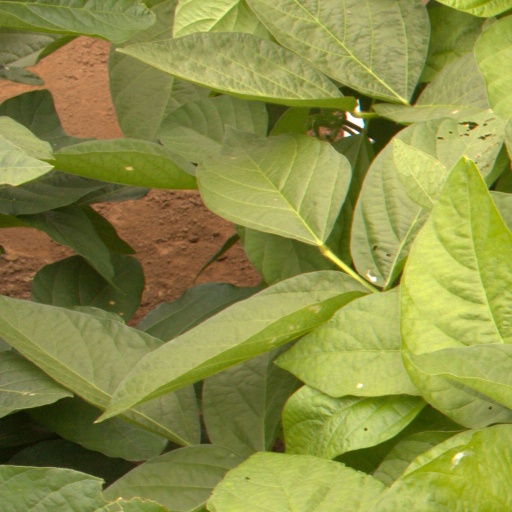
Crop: soybean